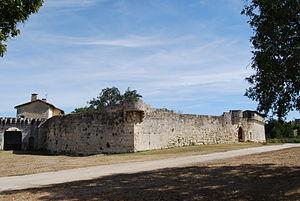
Château de Bisqueytan, (Inscrit, 1996) This building is indexed in the Base Mérimée, a database of architectural heritage maintained by the French Ministry of Culture,
Cet article recense les monuments historiques de l'arrondissement de Libourne, dans le département de la Gironde, en France.
Saint-Quentin-de-Baron est une commune du Sud-Ouest de la France, située dans le département de la Gironde en région Nouvelle-Aquitaine.